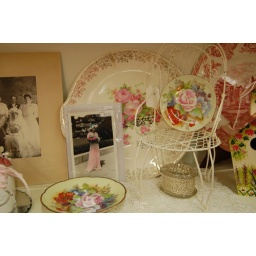
More bridal pictures are shown here. Note the pretty pink dress in the photo. The photo was tinted.